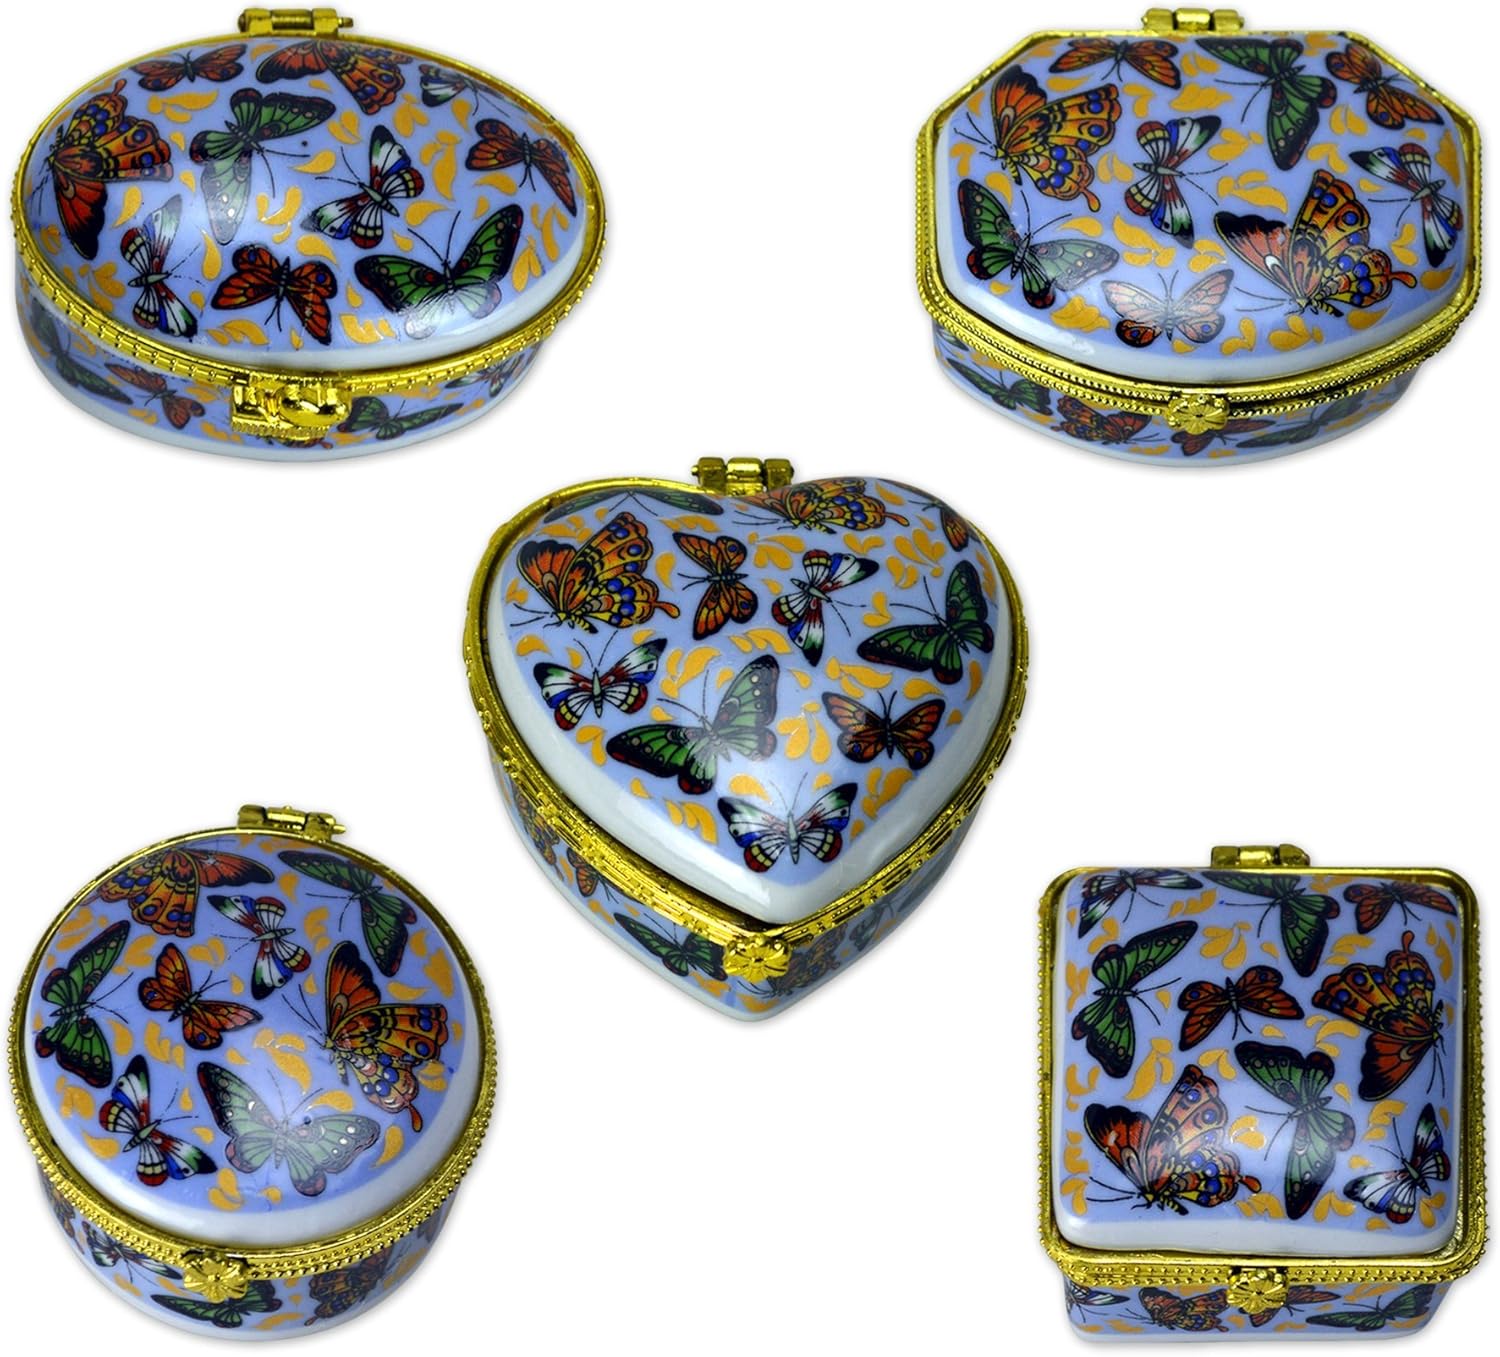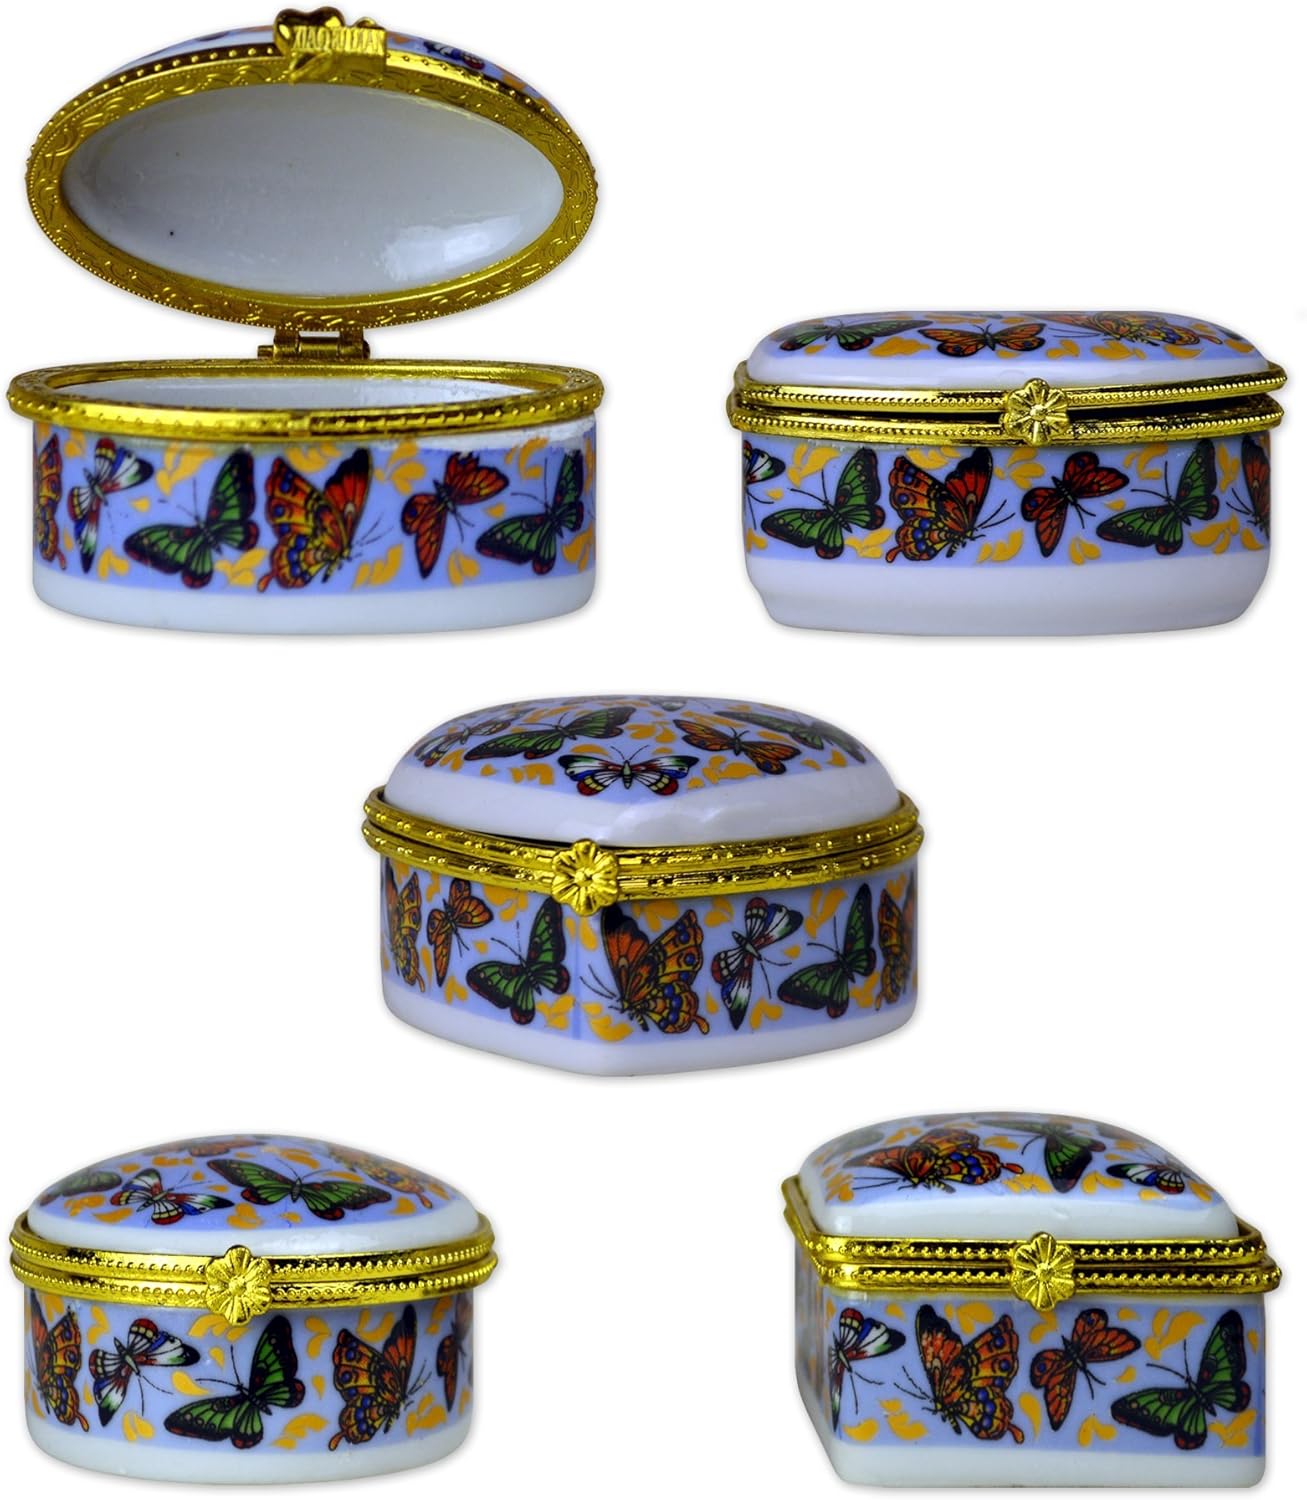
TransSino Treasures Porcelain Hinged Boxes with Butterfly Motif in Light Blue Set of 5
Category: Tools & Home Improvement
A set of 5-piece porcelain box with cast-metal hinge in gold plating, they are of different shapes. on the lid and sides of each box there is butterfly motif on light blue background. Dimension: Oval 3.1" L x 1.9" W x 1.6" H (8 x 5 x 4.1 cm), Hexagon 2.9" L x 2.1" W x 1.6" H (7.5 x 5.5 x 4.2 cm), Heart 2.9" x 2.7" x 1.5" H (7.5 x 7 x 4 cm), Round 2.5" Dia. x 1.4" H (6.5 x 3.6 cm), Square 2.3" x 2.3" x 1.5" H (6 x 6 x 4 cm)
Features: A set of 5-piece porcelain box with metal hinge in gold plating | Colored butterfly motif in light blue | Dimension: Oval 3.1" L x 1.9" W x 1.6" H, Hexagon 2.9" L x 2.1" W x 1.6" H, Heart 2.9" x 2.7" x 1.5" H, Round 2.5" Dia. x 1.4" H, Square 2.3" x 2.3" x 1.5" H | Great for display, holding or giving as a gift | Net weight 1 pound per set